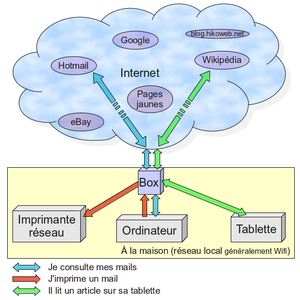
Schéma simplifié d'un réseau local communicant avec Internet
Un réseau informatique est un ensemble d'équipements reliés entre eux pour échanger des informations. Par analogie avec un filet, on appelle nœud l'extrémité d'une connexion, qui peut être une intersection de plusieurs connexions ou équipements.